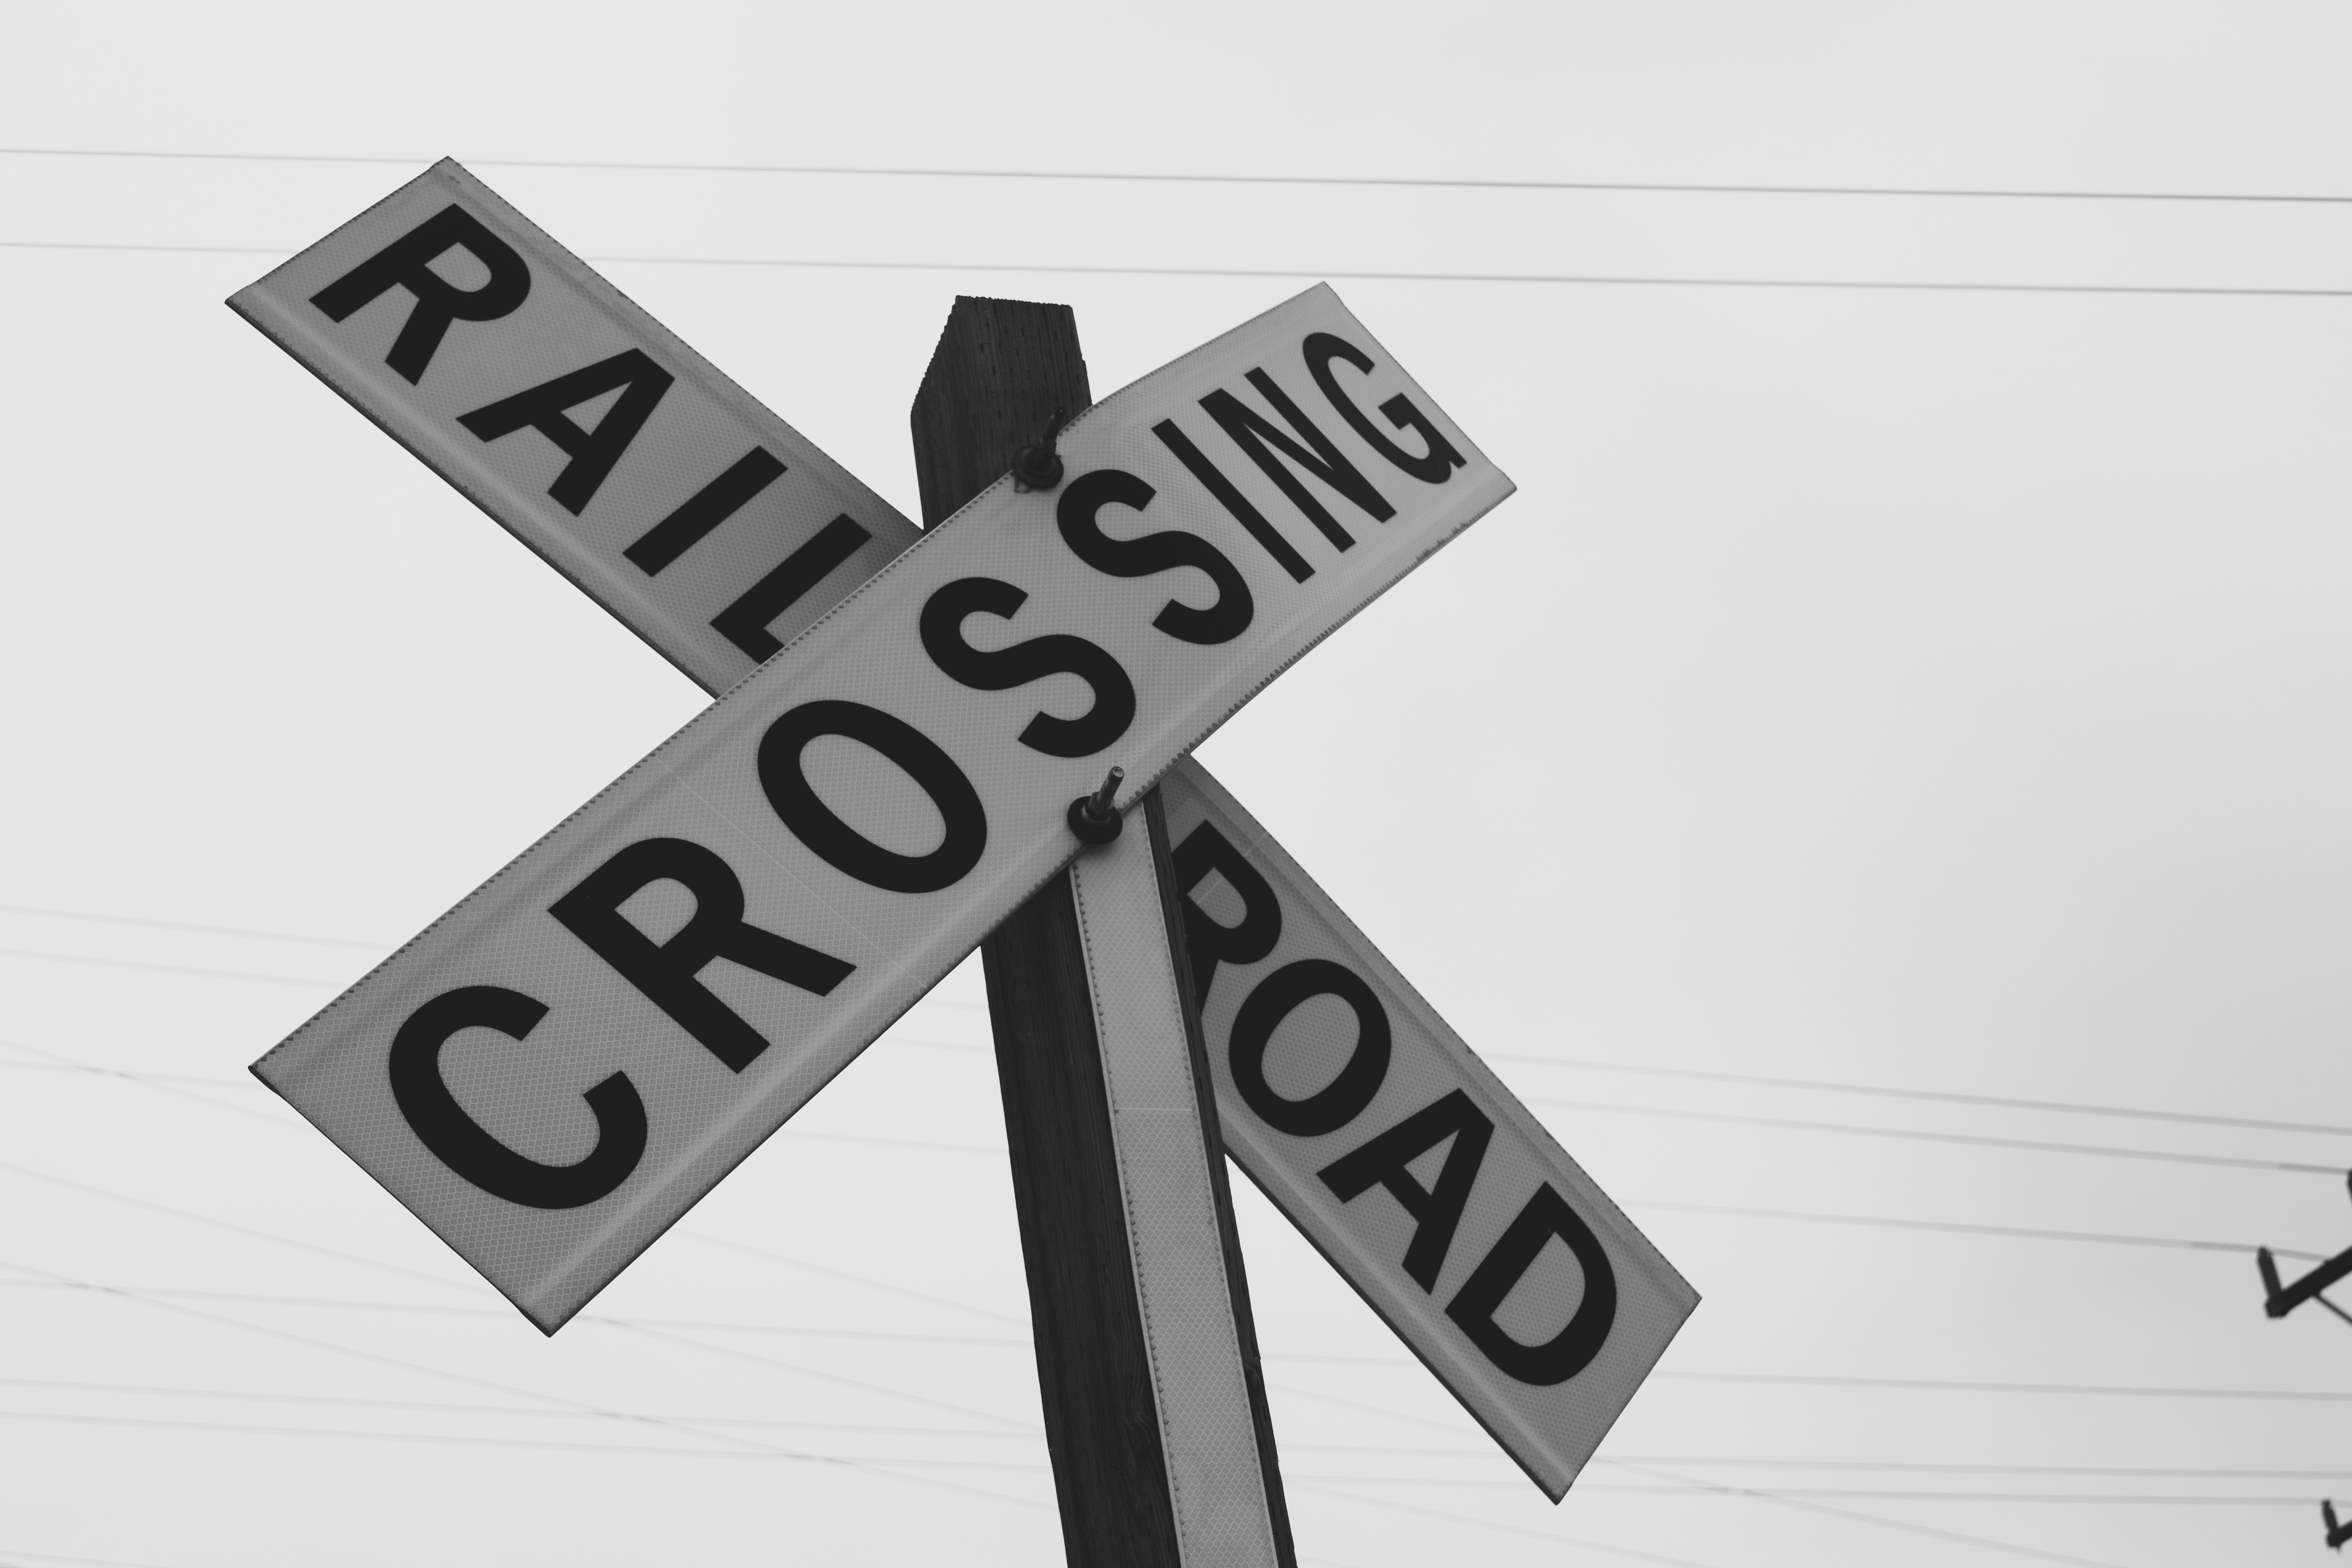
text, font, black and white, street sign, signage, monochrome, room, sign, monochrome photography, photography, stock photography, traffic sign, style